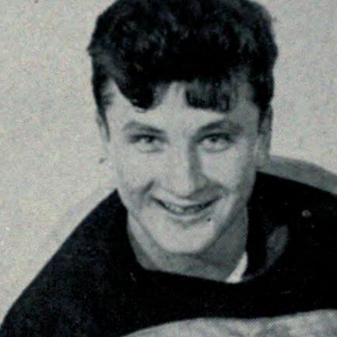
Age: 18